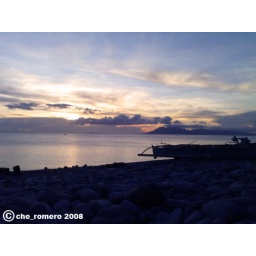
the beach front of our rest house in mabua, surigao del norte. picture taken with a 3.2mp camfone.